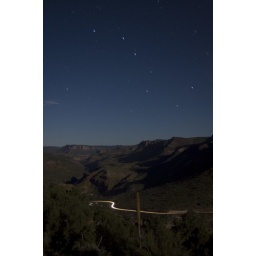
shot in the salt river canyon globe, arizona.